C. S. Lewis

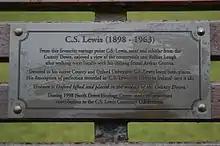
Plaque on a park-bench in Bangor, County Down

Lewis experienced a certain cultural shock on first arriving in England: "No Englishman will be able to understand my first impressions of England," Lewis wrote in "Surprised by Joy". "The strange English accents with which I was surrounded seemed like the voices of demons. But what was worst was the English landscape ... I have made up the quarrel since; but at that moment I conceived a hatred for England which took many years to heal."